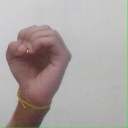
अक्षर: ऊ